List of long-distance footpaths

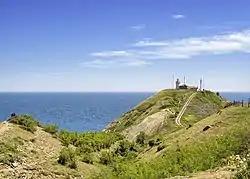
End of the Kom-Emine trail on the Black Sea

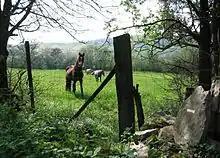
Grande Randonnée path through a pasture in Saône-et-Loire

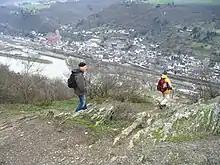
Hikers descending the Rheinsteig above Oberwesel

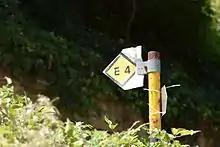
E4 European path sign in the village Ano Doliana of Arcadia, Peloponnese, Greece

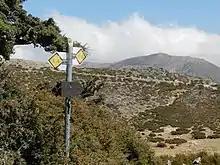
E4 walking route in Crete

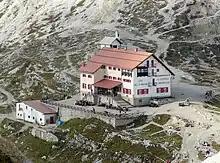
Antonio Locatelli Hut on the Grand Italian Trail

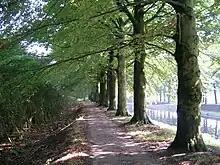
Pieterpad trail near Hellendoorn and Laren, Netherlands

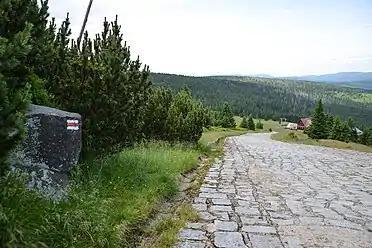
Cobblestone road along Glowny Szlak Sudecki

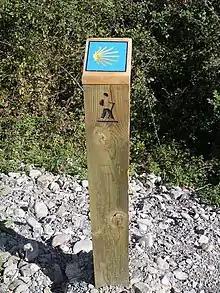
Camino de Santiago pilgrimage trail marker in Huesca, Spain

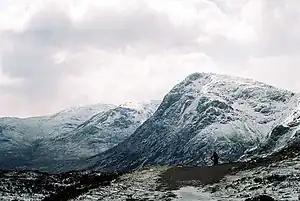
The Devil's Staircase path in the Scottish Highlands is part of the West Highland Way

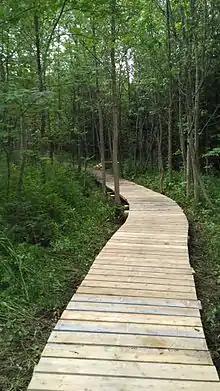
Planked segment of the Bruce Trail

Some of the best-known National Trails in England and Wales include: